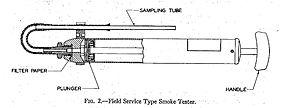
Dessin technique d'une pome à fumée ASTM D2156, de la norme 1963 ASTM.